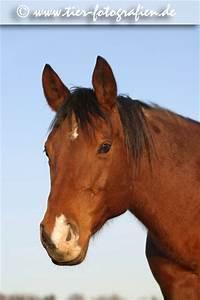
horse